War of the Maidens (film)

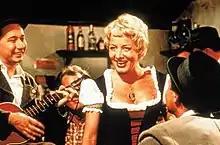
Mady Rahl in a scene from the film.

War of the Maidens (German: Der Jungfrauenkrieg) is a 1957 Austrian-German comedy film directed by Hermann Kugelstadt and starring Oskar Sima, Kurt Heintel and Mady Rahl. It was shot at the Schönbrunn Studios in Vienna and at the studios in Salzburg. The film's sets were designed by the art director Wolf Witzemann.